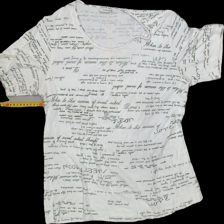
View: front
Type: T-shirt
Category: Ladies
Brand: Not Applicable
Colors: White
Material: 100% Visc
Pattern: Glitter
Cut: Regular
Season: All
Trend: No trend
Stains: Yes
Price range: <50
Recommended usage: Export